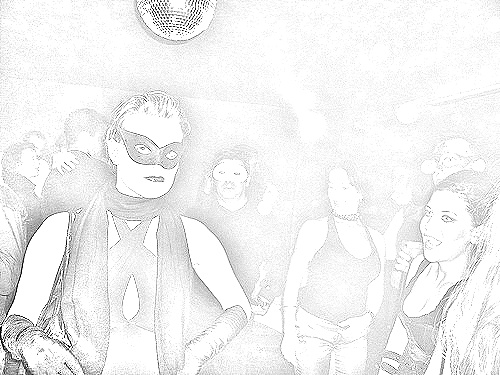
Portrait style: Sketch Portrait